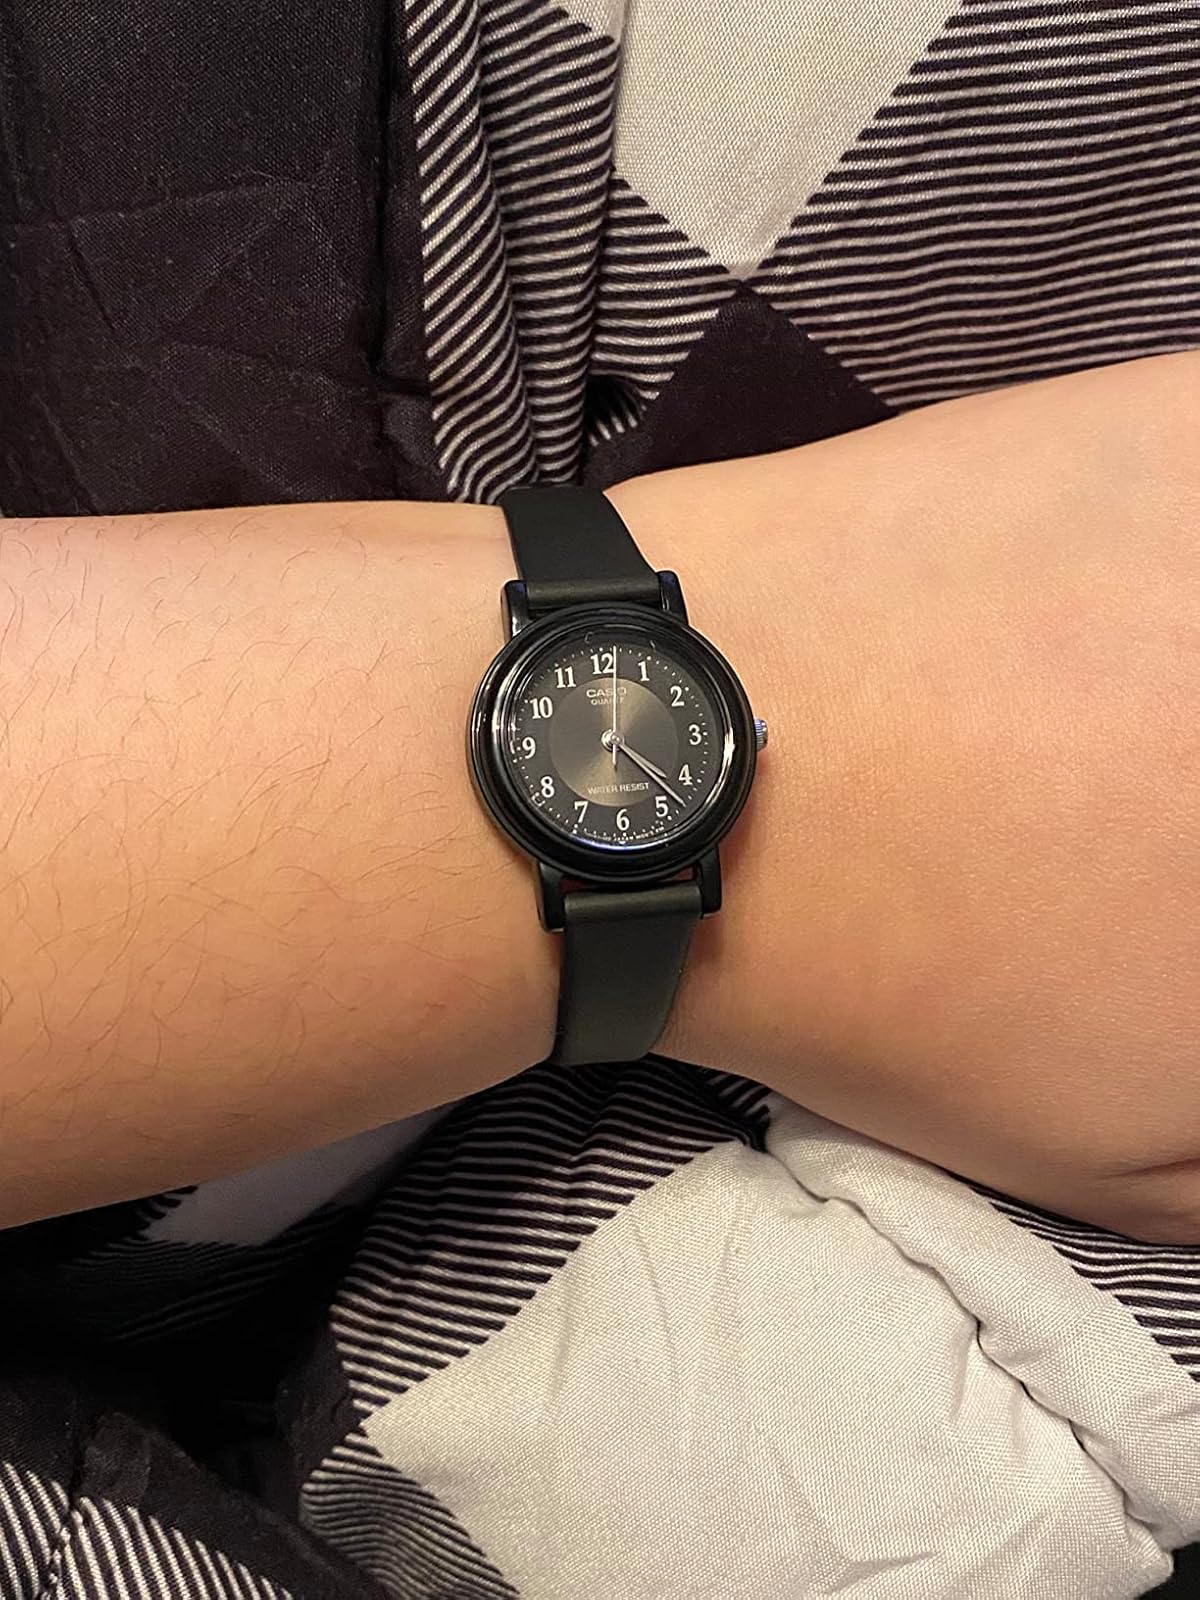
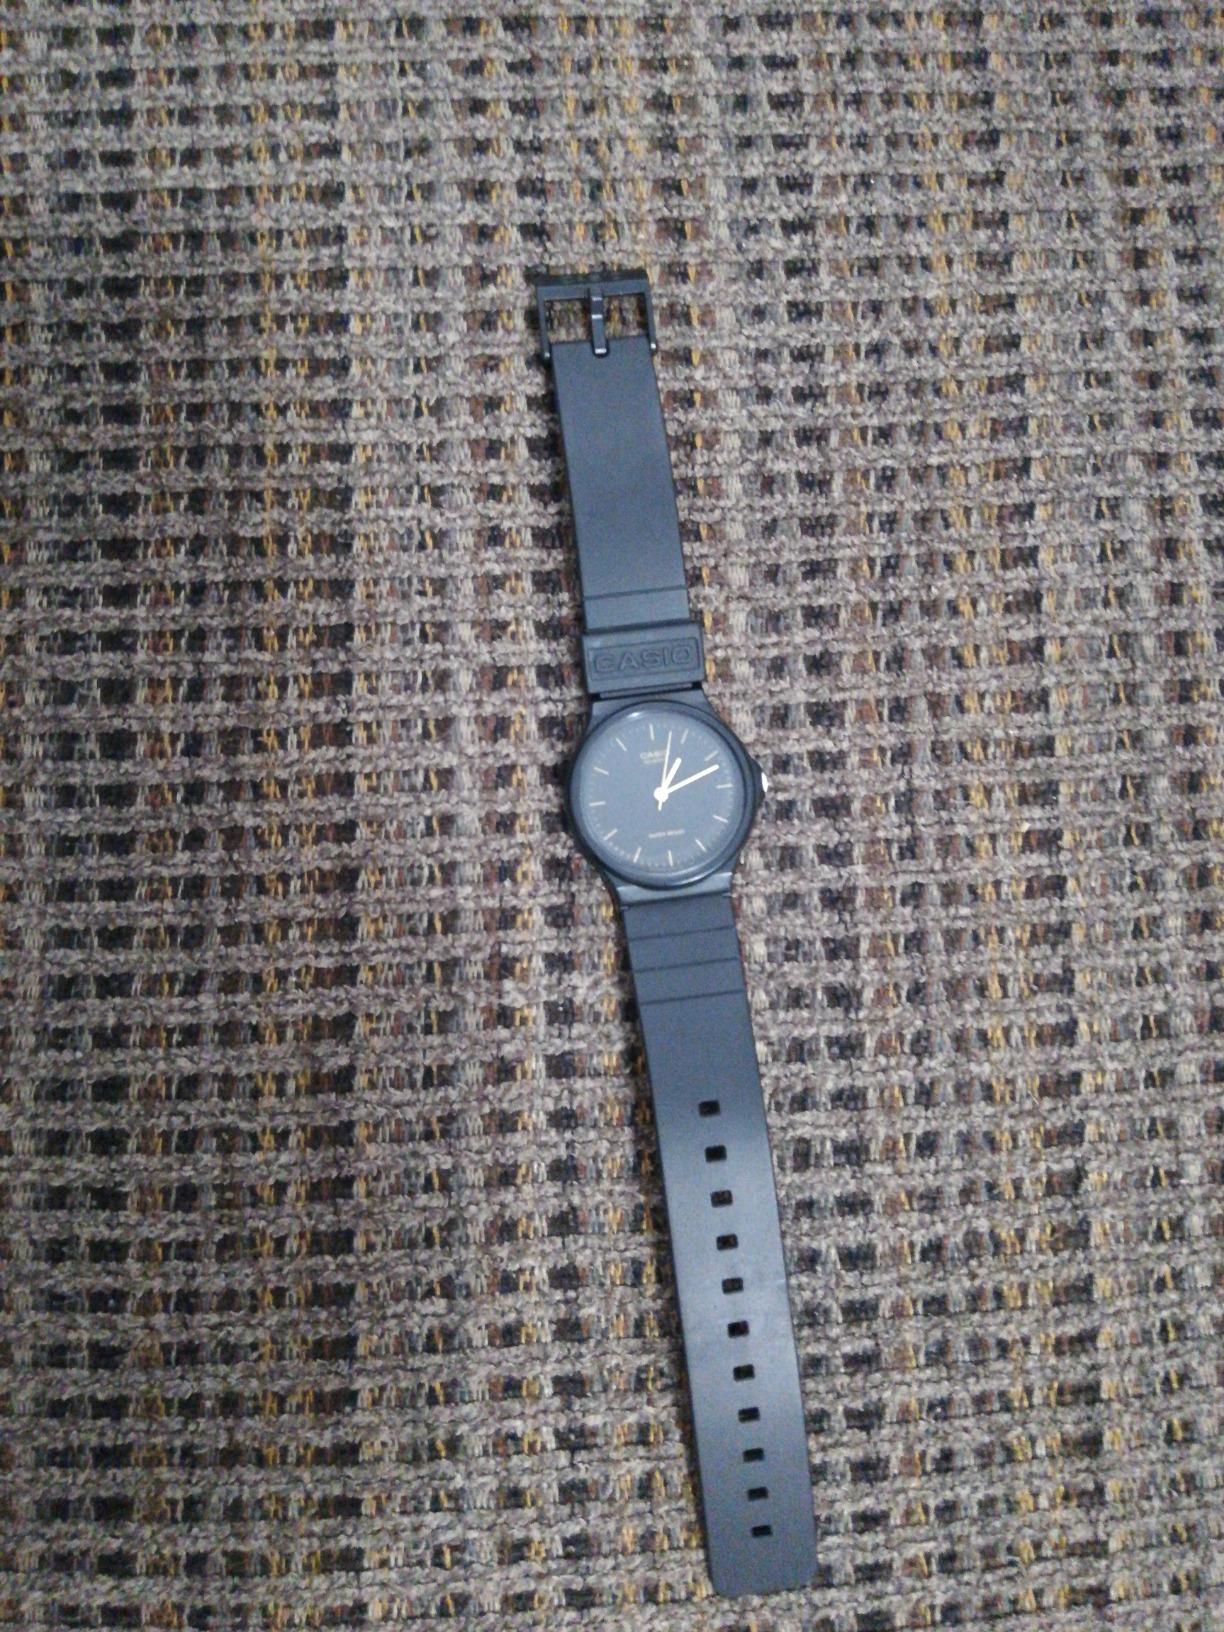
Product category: accessories_watch
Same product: no